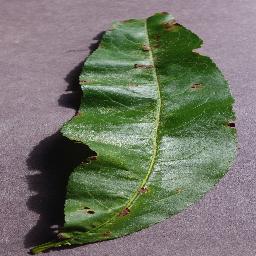
Label: Peach___Bacterial_spot